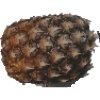
Label: pineapple